Cane Spree

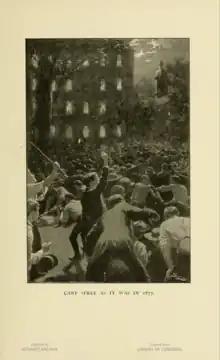
Cane Spree, 1877

In the Gilded-Age of the 1860s, fashionable and elegant gentlemen carried walking sticks (canes). At Princeton College, sophomores were offended by seeing underclassmen carrying canes and would attack freshmen students found carrying canes in a sort of hazing ritual.